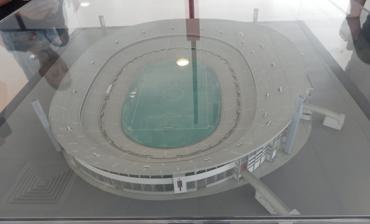
Building: Estádio da Luz (1954)
Country: Portugal
Year built: 1954
Former S.L. Benfica football stadium in Lisbon, Portugal This article is about the former home ground of S.L. Benfica. For the current stadium built on this site, see Estádio da Luz . Estádio da Luz A Catedral O Inferno da Luz A model of Estádio da Luz Full name Estádio do Sport Lisboa e Benfica Former names Estádio de Carnide (unofficial name) Location Lisbon , Portugal Coordinates 38°45′13″N 9°10′58″W / 38.753611°N 9.182639°W / 38.753611; -9.182639 Owner S.L. Benfica (21 January 1969) Operator S.L. Benfica Capacity 40,000 (1954–1960) 70,000 (1960–1985) 120,000 (1985–1994) 78,000 (1994–2002) Record attendance 135,000 to 140,000 Benfica 3–1 Porto (4 January 1987) Field size 105 x 74 m Surface Grass Scoreboard Yes Construction Broke ground 14 June 1953 Built 1953–1959 Opened 1 December 1954 Renovated 1958, 1960, 1985, 1991, 1998 Expanded 1970 (180,000 m 2 ) 1981 (210,000 m 2 ) 1998 (260,000 m 2 ) Closed 22 March 2003 Demolished 2003 Construction cost 12,037,683 $ (1956) Architect João Simões Tenants Benfica (1954–2003) Benfica B (2000–2003) Website slbenfica.pt Estádio da Luz ( Portuguese pronunciation: [ɨˈʃtaðiu ðɐ ˈluʃ] , Stadium of Light), officially named Estádio do Sport Lisboa e Benfica , was a multi-purpose stadium located in Lisbon , Portugal. It was used mostly for football matches and hosted the home matches of S.L. Benfica and the Portugal national team . The stadium was opened on 1 December 1954 and it was able to hold an official maximum of 120,000 people, making it the largest stadium in Europe and the third largest in the world in terms of capacity. Some of the biggest attendances include a game against FC Porto with an estimated attendance between 135,000 and 140,000 people, the 1989–90 European Cup semi-final against Olympique de Marseille and the 1991 FIFA World Youth Championship final between Portugal and Brazil with 127,000 people in each game. It also hosted the 1992 European Cup Winners' Cup Final , the second leg of the 1983 UEFA Cup Final , and the 1962 Intercontinental Cup . Its demolition started in 2002 so the new Estádio da Luz could be built near the same area. Background Since the club's formation, in 1904, Benfica had played mostly in rented fields, such as Terras do Desembargador (1905–1906), the Campo da Feiteira (1908–1911), the Campo de Sete Rios (1913–1917), the Campo de Benfica (1917–1922), and the Estádio do Campo Grande , built on land rented from historic rivals Sporting (1941–1954). The Estádio das Amoreiras , a 20,000-capacity football stadium, belonged to the club, but was demolished to give way to a freeway (1925–1940). After a long process of negotiation with the municipality of Lisbon, it was finally established, on 17 May 1946, that the club would leave the rented stadium and move back to the Benfica neighbourhood. At the end of the meeting where this was established, the then Minister of Public Works is quoted as saying: "Benfica is from Benfica and that's where it should return to". The construction years An adequate terrain, with good accessibility and enough room for future expansion was identified, in the north-east end of the Benfica neighbourhood. Being located in the limit between the Benfica and the Carnide neighbourhoods, though, the new stadium was at first known as "Estádio de Carnide". It was always the objective of the club to own both the stadium and the terrains, though at first a lease was made on the municipal terrains, with a final buy-out occurring only in 1969. The plans for the sports complex had been sketched as early as the late 1940s, by João Simões, a former player for the club. Driven by the club's president, Joaquim Ferreira Bogalho , the associates coped with an increased fee for supporting the building costs for the new stadium, offered large donations, and some went as far as to work themselves on the building yard on holidays or weekends. There was even a "cement campaign", whereby large quantities of cement bags were offered to the club. The works officially started on 14 June 1953. Less than two years after, and at a cost of 12,037,683 escudos, on 1 December 1954 (a national holiday), the 40,000 capacity-crowd filled the stadium for the inaugural match against rivals FC Porto . Improvements The stadium at first had a capacity of 40,000, on two continuous tiers, but continued success of Benfica during the 1950s and, especially, the 1960s (the "golden years"), capacity increase was deemed inevitable. The first stage of the famous third tier ("Terceiro Anel") was concluded in 1960, and increased capacity to 70,000. Flood-lighting had been introduced two years before. The third tier was completed in 1985, setting the official capacity for the stadium at 120,000. Since there were no individual seats, this number was even surpassed on occasion. The 4 January 1987 championship match against Porto, had an estimated attendance of between 135,000 and 140,000, and the final of the 1991 FIFA World Youth Championship , between Portugal and Brazil, had an official attendance of 127,000. When the stadium was converted to all-seater in 1994, capacity was reduced to 78,000. The end After the difficult period experienced in the 1990s, both in results and in finances, the club had to ponder how to cope with the successful bid the Portuguese Football Federation made to host the UEFA Euro 2004 . At first, it was suggested the old stadium could undergo renovation work including the covering of all the stands with a self-supporting roof. Two projects, by architect Tomás Taveira , were presented to the associates in a short period of time, but both were abandoned. At one time it was suggested that the club withdraw its stadium from the list of host stadiums. Finally, on 28 September 2001, a general assembly of the associates voted for the construction of the new stadium . This was by no means an easy decision, since the historic "Catedral" would have to be demolished to give way to the new complex. The option, though, was deemed a necessity to ensure the financial feasibility of the project. The approved proposal stated: "The Direction has decided to present to the associates the construction of a new stadium, fully conscious that this is the option that best responds to the earnings and needs of our Club, being both economically and financially sustainable, and will allow the associates of SL Benfica much better condition in which to follow the club's sporting events, in particular the football team's, and also revive our supporter base." The team played at a partially demolished old stadium for a final season, with the then-reduced capacity-crowd of about 50,000 witnessing the last match of the old "Luz", on 22 March 2003. This was a round-26th championship match, against Santa Clara , won by Benfica with a lone penalty conversion by Simão Sabrosa . Ending the season with the Estádio Nacional hosting Benfica's home matches, the club entered a new stage in its life, playing the first match in the "Nova Catedral" (the New Cathedral) on 25 October 2003. The new stadium would host the UEFA Euro 2004 Final match less than a year later. Portugal national football team Oddly, despite the stadium being opened in 1954, it did not receive any national team matches until 1971, when Portugal played with Scotland . # Date Score Opponent Competition 1. 21 April 1971 2–0 Scotland Euro 1972 qualifying 2. 21 November 1971 1–1 Belgium Euro 1972 qualifying 3. 29 March 1972 4–0 Cyprus World Cup 1974 qualification 4. 13 October 1973 2–2 Bulgaria World Cup 1974 qualification 5. 3 April 1974 0–0 England Friendly 6. 17 November 1976 1–0 Denmark World Cup 1978 qualification 7. 29 November 1978 1–0 Scotland Euro 1980 qualifying 8. 21 November 1979 1–2 Austria Euro 1980 qualifying 9. 19 November 1980 1–0 Northern Ireland World Cup 1982 qualification 10. 17 December 1980 3–0 Israel World Cup 1982 qualification 11. 14 October 1981 1–2 Sweden World Cup 1982 qualification 12. 18 November 1981 2–1 Scotland World Cup 1982 qualification 13. 10 October 1982 2–1 Poland Euro 1984 qualifying 14. 13 November 1983 1–0 Soviet Union Euro 1984 qualifying 15. 12 October 1985 3–2 Malta World Cup 1986 qualification 16. 15 February 1989 1–1 Belgium World Cup 1990 qualification 17. 26 April 1989 3–1 Switzerland World Cup 1990 qualification 18. 15 November 1989 0–0 Czechoslovakia World Cup 1990 qualification 19. 29 August 1990 1–1 West Germany Friendly 20. 20 November 1991 1–0 Greece Euro 1992 qualifying 21. 28 April 1993 5–0 Scotland World Cup 1994 qualification 22. 10 November 1993 3–0 Estonia World Cup 1994 qualification 23. 18 December 1994 8–0 Liechtenstein Euro 1996 qualifying 24. 15 November 1995 3–0 Republic of Ireland Euro 1996 qualifying 25. 14 November 1996 0–0 Germany World Cup 1998 qualification 26. 11 October 1997 1–0 Northern Ireland World Cup 1998 qualification 27. 9 October 1999 3–0 Hungary Euro 2000 qualifying 28. 7 October 2000 1–1 Republic of Ireland World Cup 2002 qualification 29. 6 October 2001 5–0 Estonia World Cup 2002 qualification Names Estádio do Sport Lisboa e Benfica : The old stadium, like the new one, was officially named "Estádio do Sport Lisboa e Benfica". Estádio de Carnide : At first, given the stadium's location, it was known generally as the "Estádio de Carnide", especially during the project and construction phases. All the following names were used in reference to the old stadium, but now refer to the new one: Estádio da Luz : Within the neighbourhood of Carnide, the area located north of the stadium is called 'Luz' (literally, 'Light') by metonymy, after the church of Our Lady of the Light. A Catedral , literally, The Cathedral. The commercial brand used to promote ticket selling for the new stadium referred to it as "A Nova Catedral", or "the New Cathedral". The supporters just refer to it as The Cathedral, though, either reporting to the new or the old stadium. O Inferno da Luz : "the Inferno of Light", was used on occasion to describe the intense environment created by the 120,000 capacity crowd. O Terceiro Anel : the new stadium maintains a 3-tier structure, similar to the old one, not counting an additional tier for business boxes, so the traditional designation of the top tier is kept popularly as "Terceiro Anel" (literally, "Third Ring"), even though at first it was commercialized as the fourth-tier. The "Terceiro Anel" is also used to designate the die-hard supporters that crowd the stadium on important matches. These are famously known for their overwhelming support for the team (the aforementioned "Inferno da Luz"), but also for on occasion expressing their discontent with the team's least accomplished performances. The former stadium is now commonly referred to as "O Velho Estádio" (the Old Stadium) or "A Velha Catedral" (the Old Cathedral). References